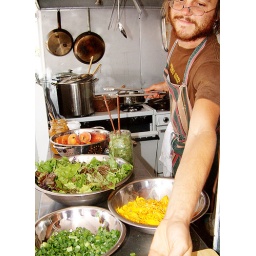
The monkey whips up a delicious salad with in season peaches and edible flower petals